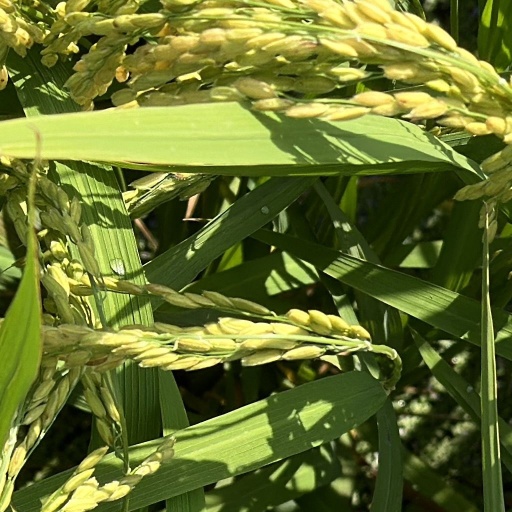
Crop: rice